Iron Springs Formation

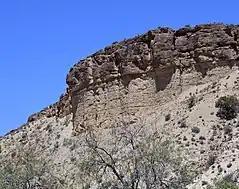
Basal conglomerate of the Upper Cretaceous Iron Springs Formation (dark) unconformably overlying the light carbonates of the Carmel Formation (Middle Jurassic) near Gunlock, Utah.

The Iron Springs Formation is a geologic formation in Utah. It preserves fossils dating back to the Cretaceous period.